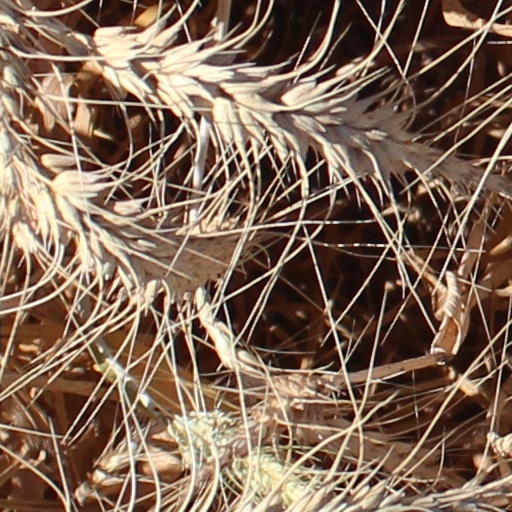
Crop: wheat